Jennie George

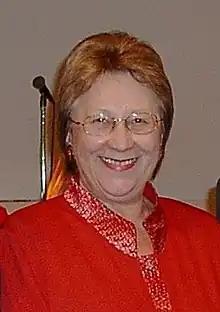

Jennie George (born Eugenie Sinicky; 28 August 1947) is an Australian politician, and former Australian Labor Party member of the Australian House of Representatives from November 2001 to July 2010, representing the Division of Throsby, New South Wales.